Frogger's Adventures: Temple of the Frog

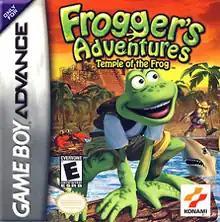

Frogger's Adventures: Temple of the Frog is a video game released in North America in 2001 for the Game Boy Advance.